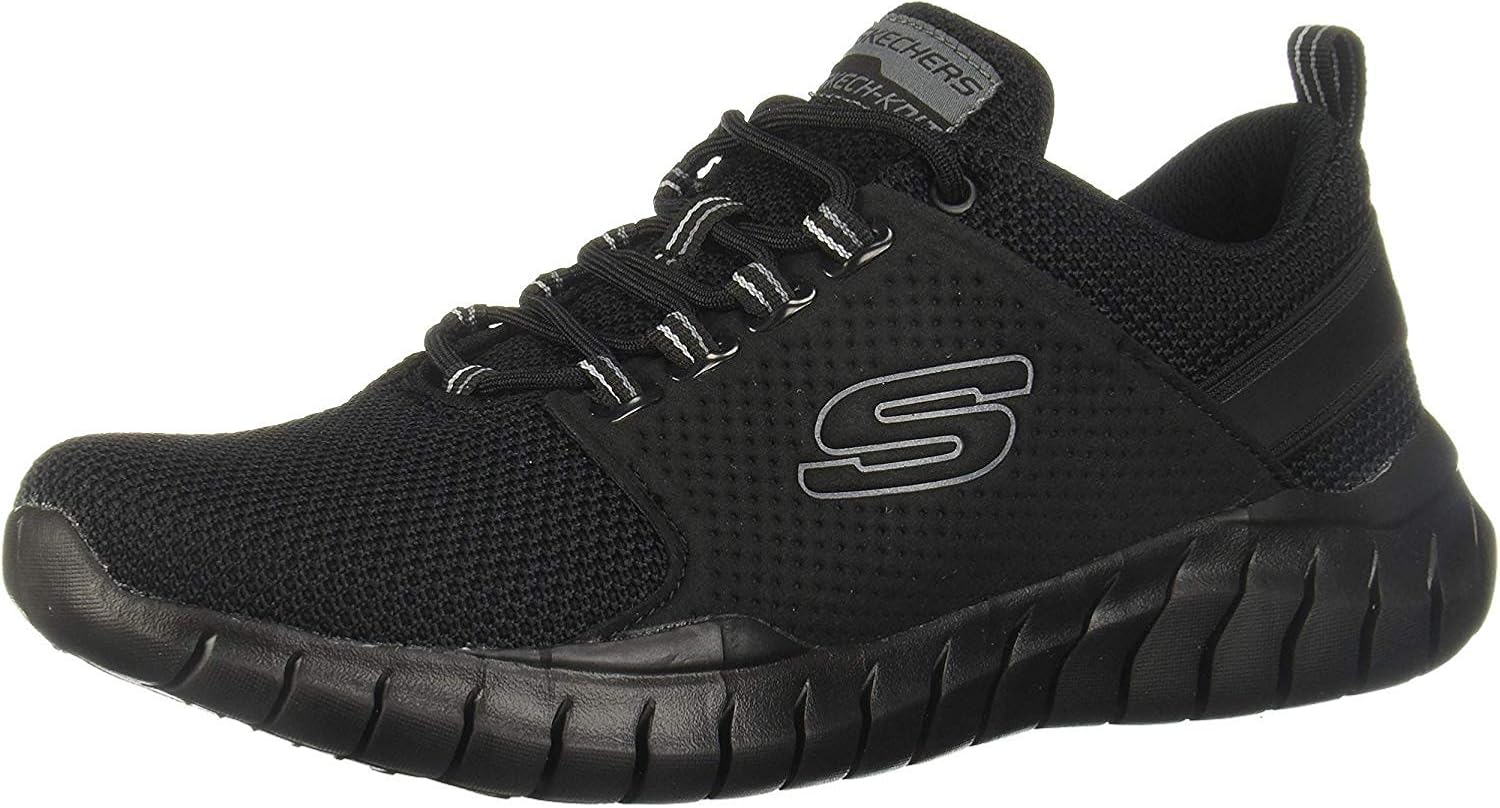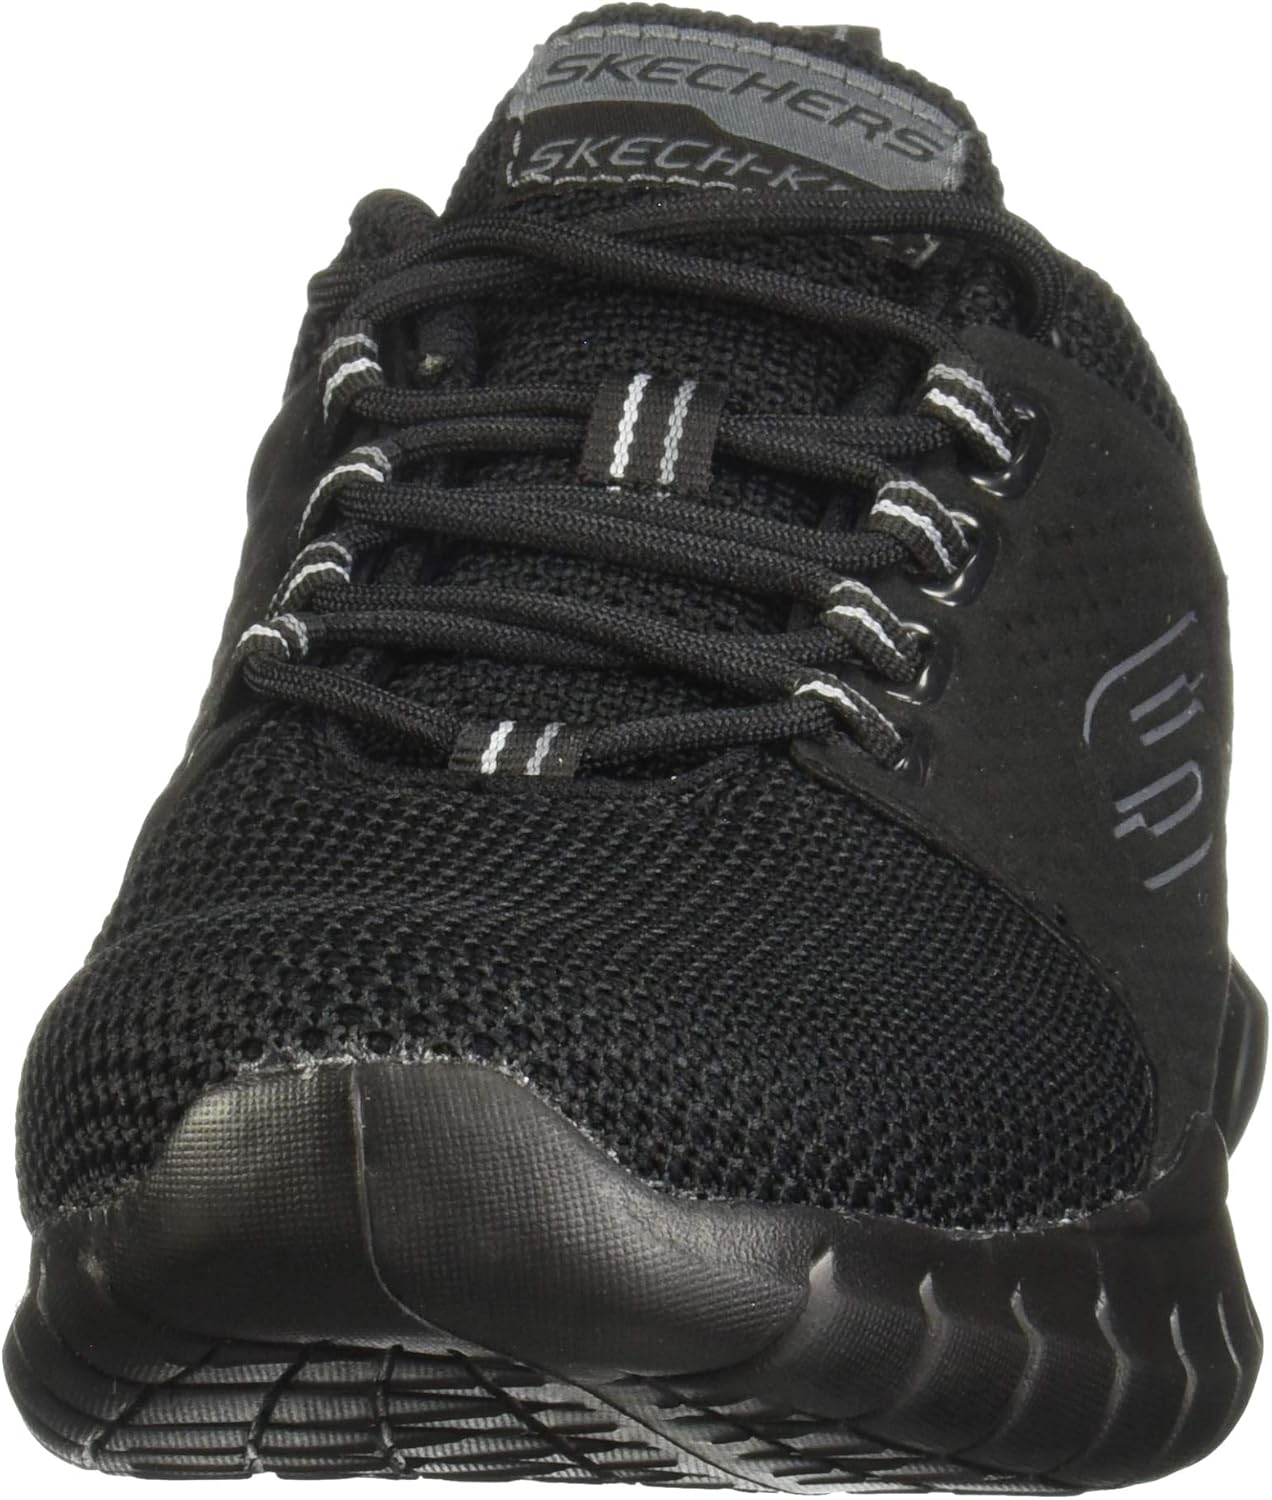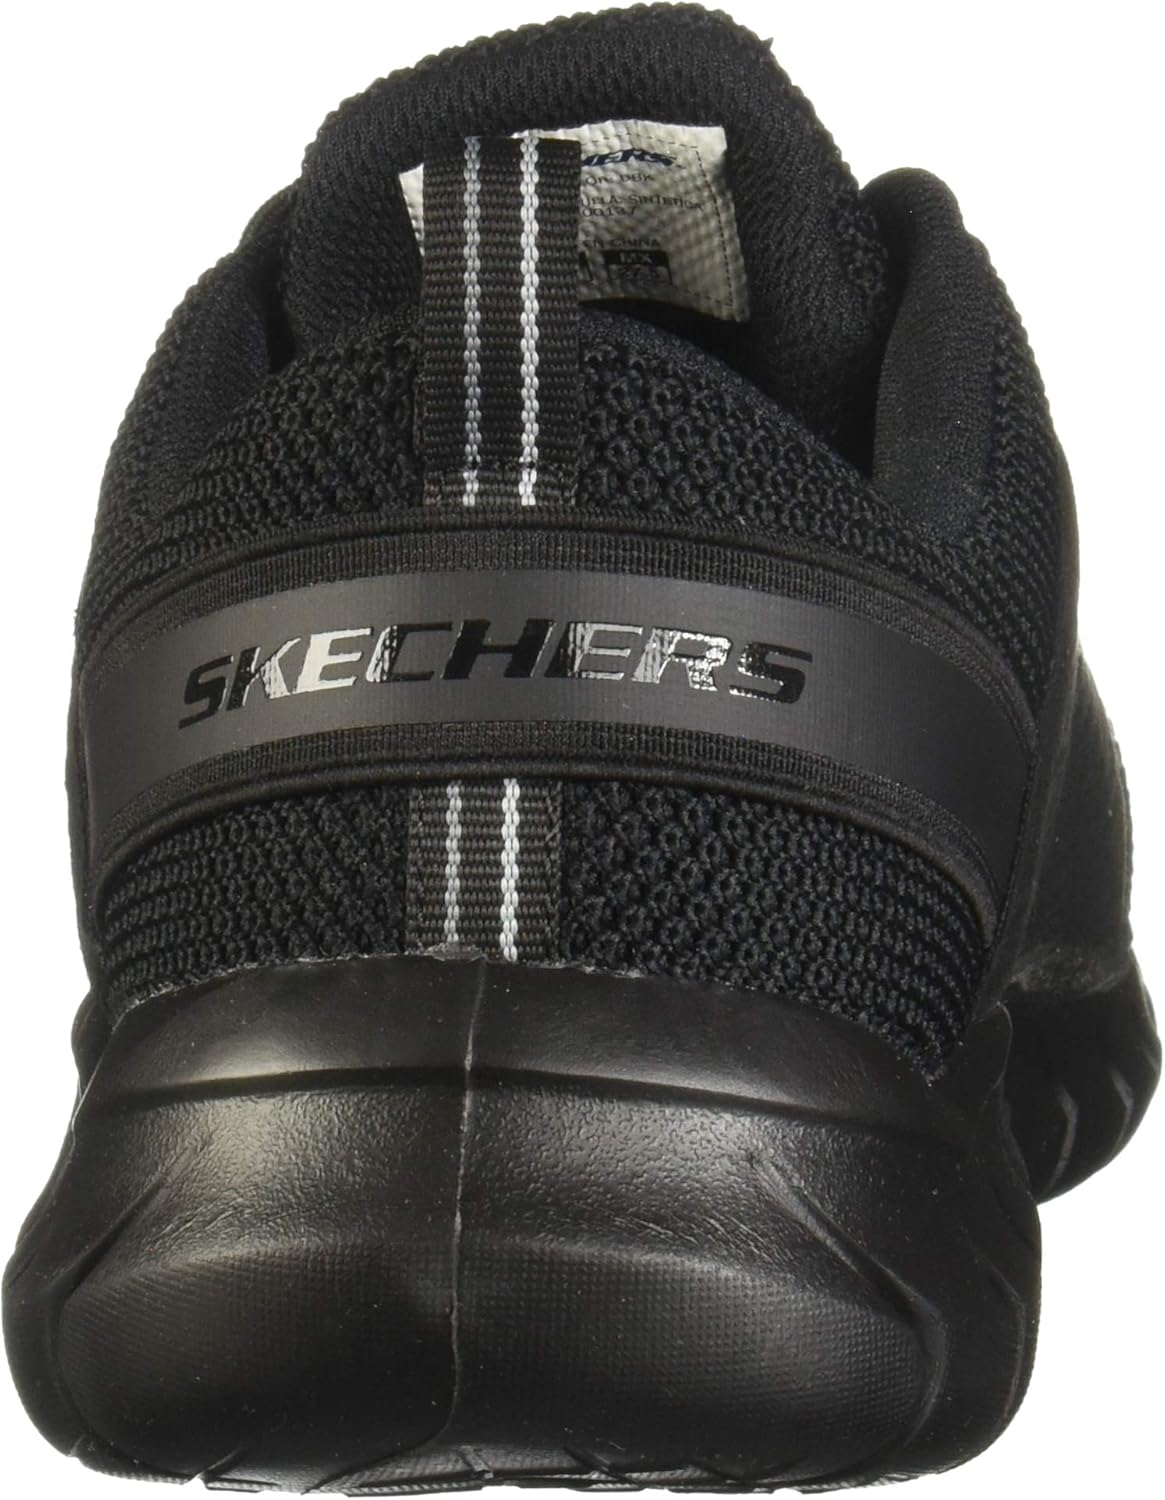
Skechers Men's Overhaul Primba Lace Up Sneaker- Wide
Category: AMAZON FASHION
Comfort meets a sporty-chic design with the OVERHAUL PRIMBA black wide width sneaker from SKECHERS. Features a Knit-mesh fabric upper with synthetic overlays with Lace-up construction with fabric eyelets. Rear pull-tab offers easy entry. Soft fabric lining with an Air Cooled Memory Foam cushioned insole for all day comfort. Lightweight, shock-absorbing midsole features sculpted flex groove design.
Features: Rubber sole | Knit-mesh fabric upper with synthetic overlay | Lace-up construction with fabric eyelets | Slip on constuction | Round toe with sturdy reinforcement | Soft fabric lining